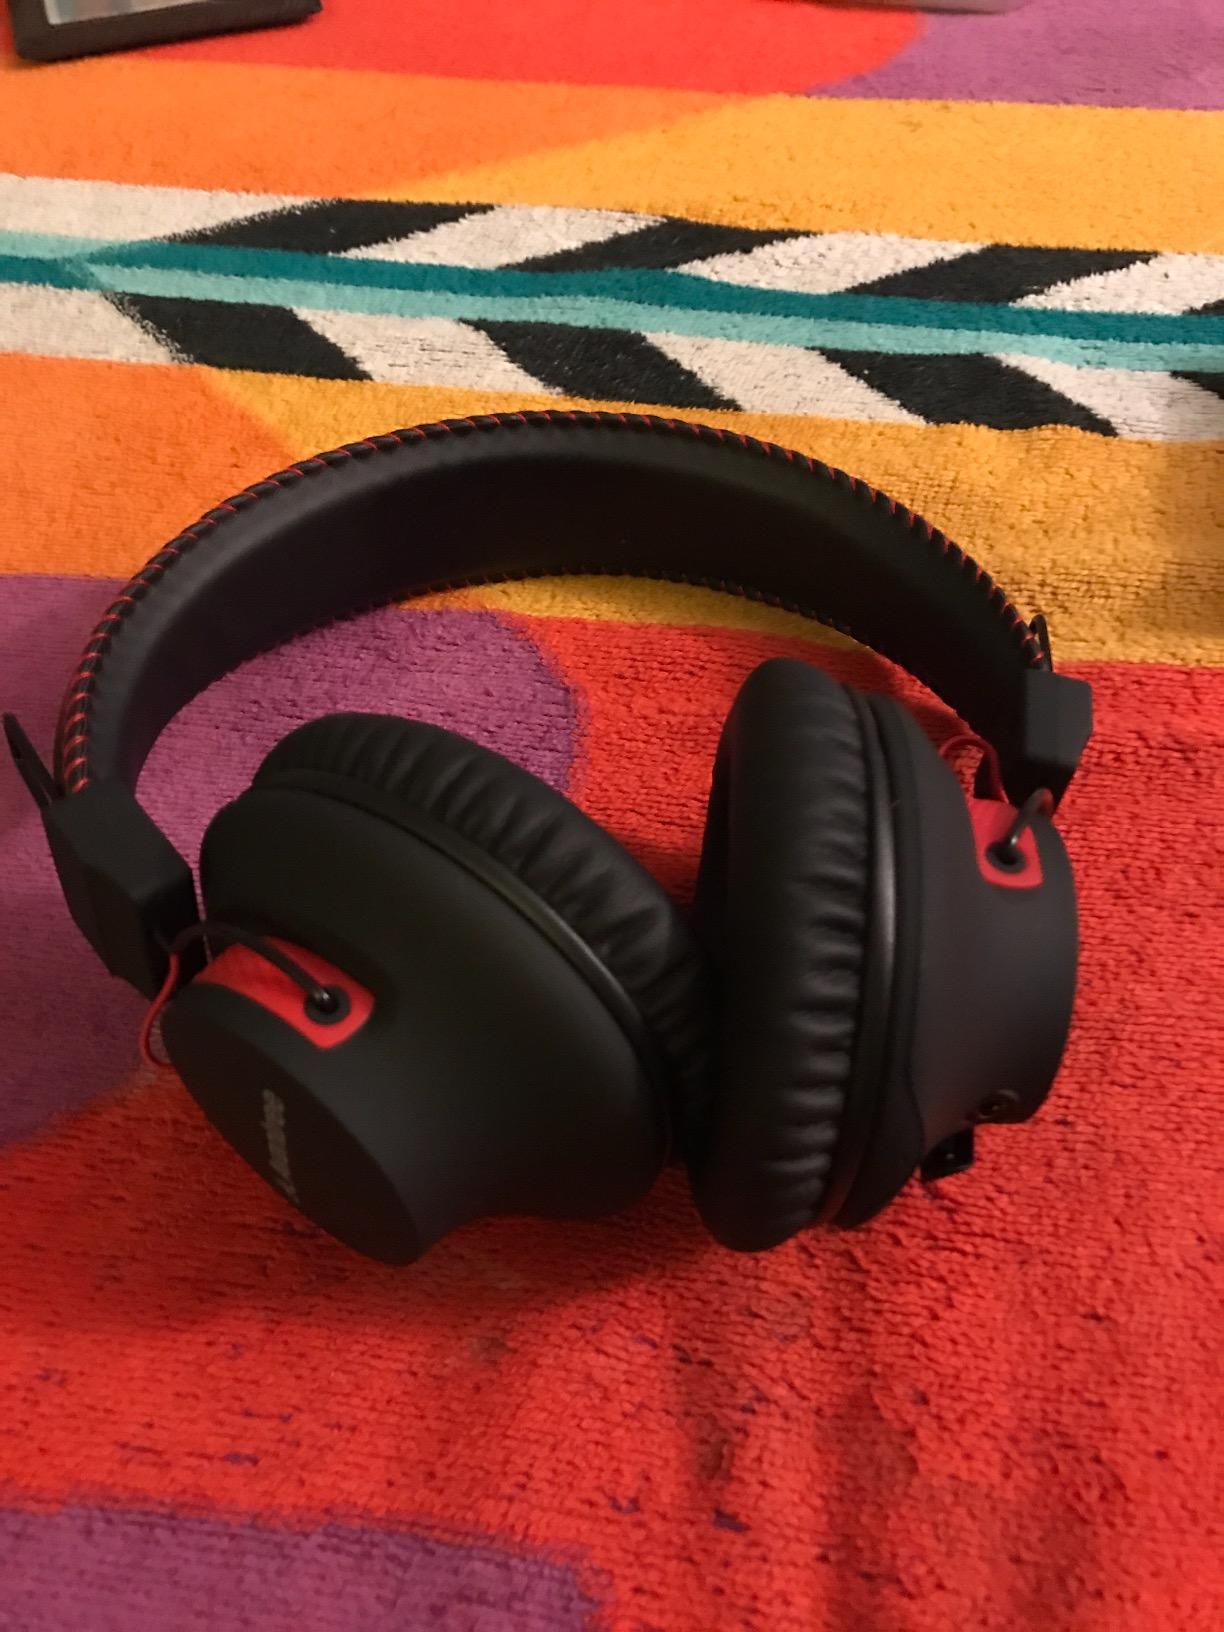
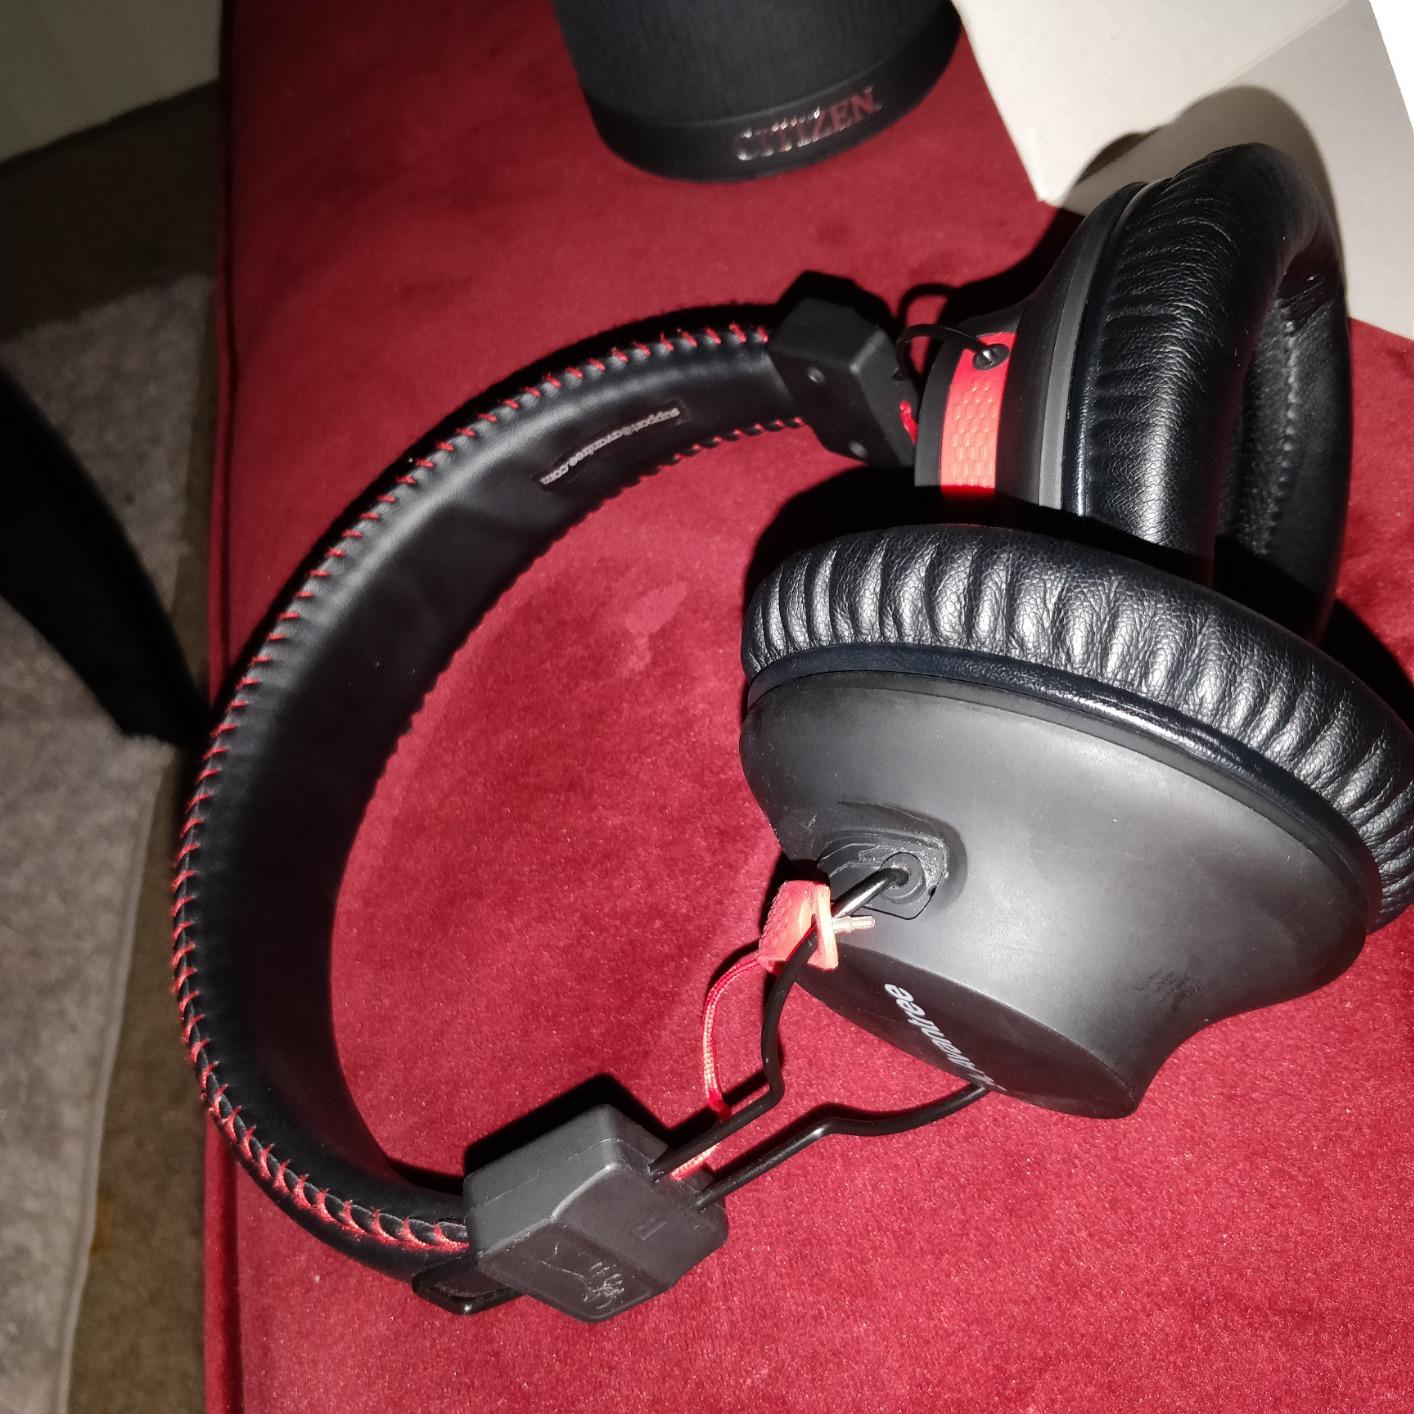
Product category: headphones
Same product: yes